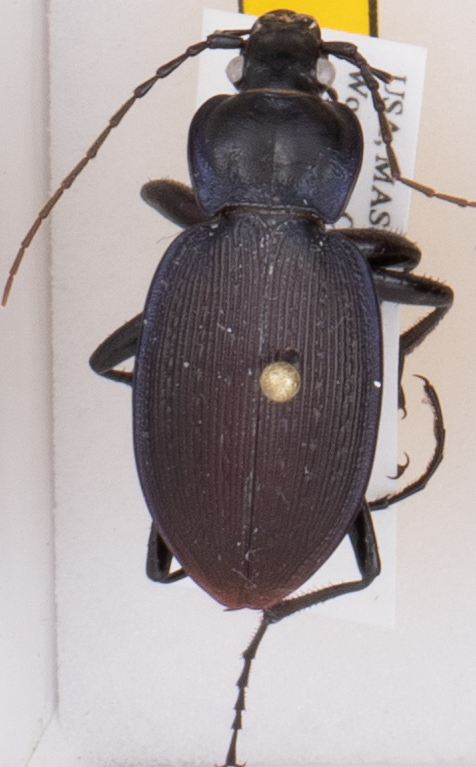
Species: Carabus goryi
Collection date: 2018-05-08
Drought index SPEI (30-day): -0.036
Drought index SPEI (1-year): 0.32
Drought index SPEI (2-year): -0.8